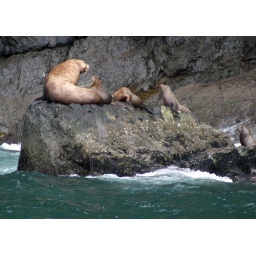
We saw more sea lions on the rocks in Resurrection Bay during our cruise on the Star of the Northwest.